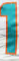
Number: 1